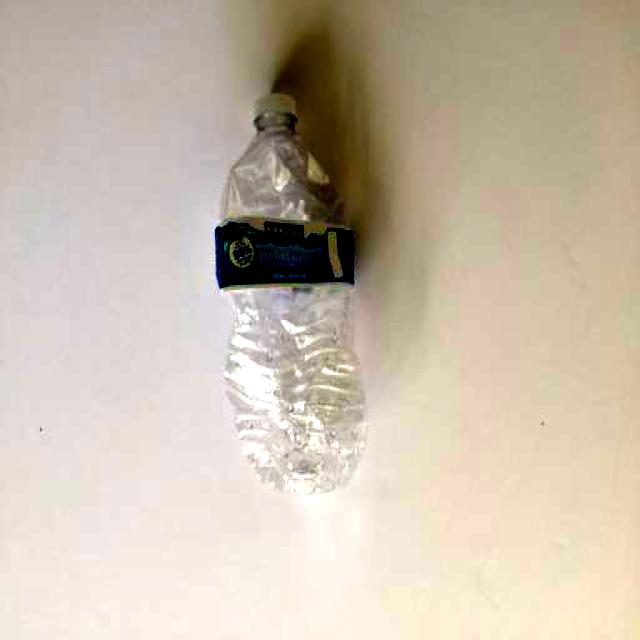
Label: Plastic